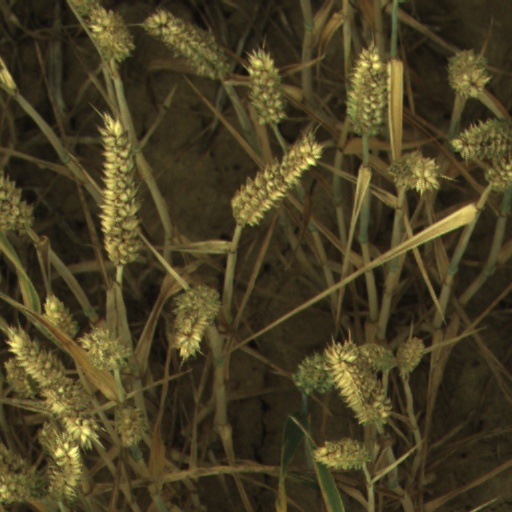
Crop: wheat